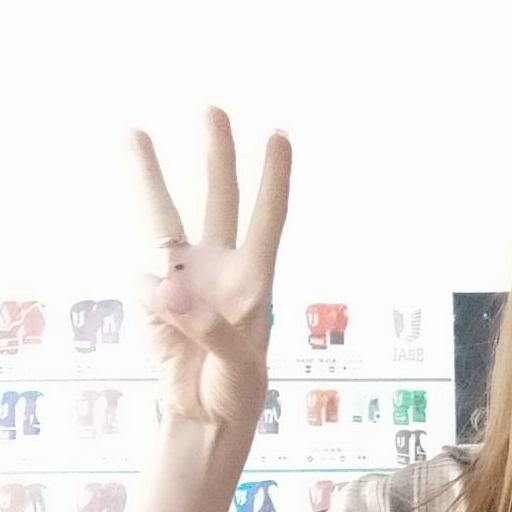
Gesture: three